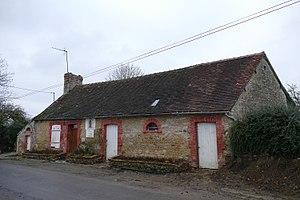
La maison d'enfance de Sainte-Thérèse à Semallé (Orne, Normandie, France).
Marie-Françoise Thérèse Martin, en religion sœur Thérèse de l'Enfant-Jésus et de la Sainte-Face, également connue sous les appellations sainte Thérèse de Lisieux, sainte Thérèse de l'Enfant-Jésus ou encore la petite Thérèse, est une religieuse carmélite française née à Alençon dans l'Orne en France le 2 janvier 1873 et morte à l'âge de 24 ans à Lisieux en France le 30 septembre 1897.